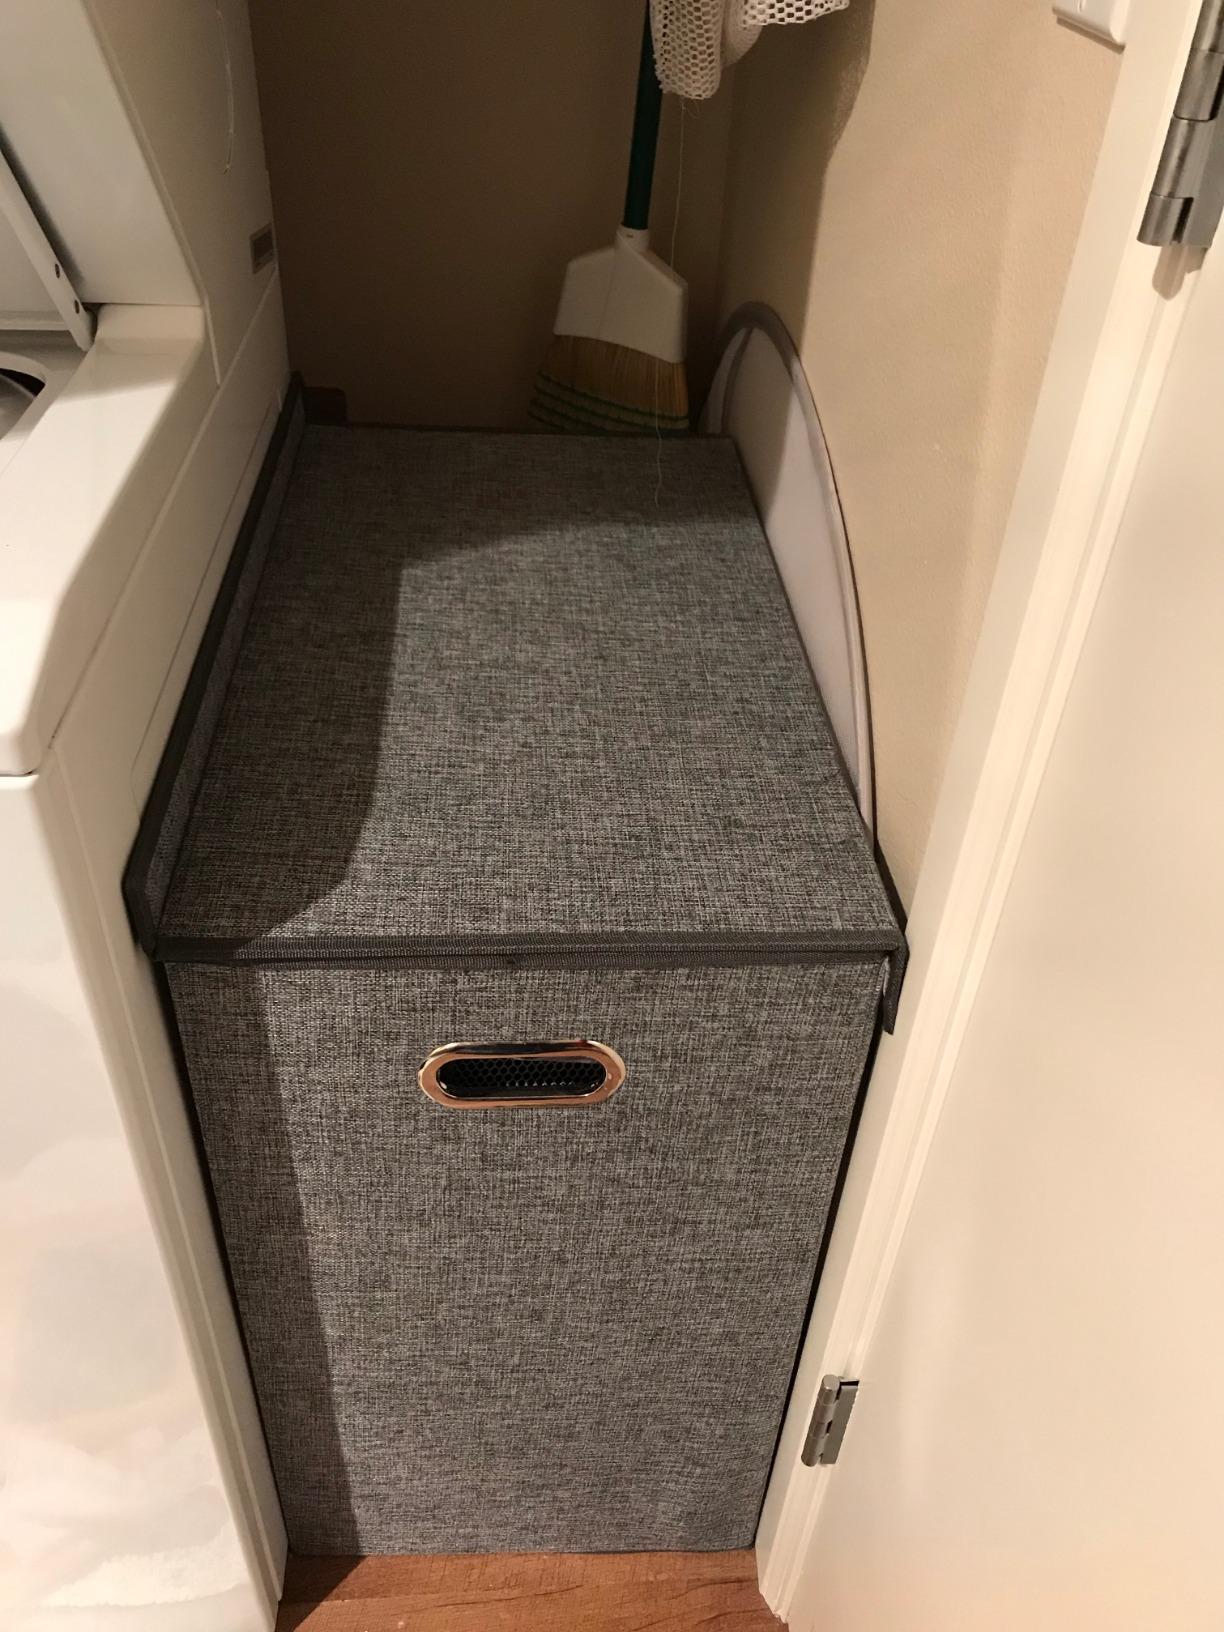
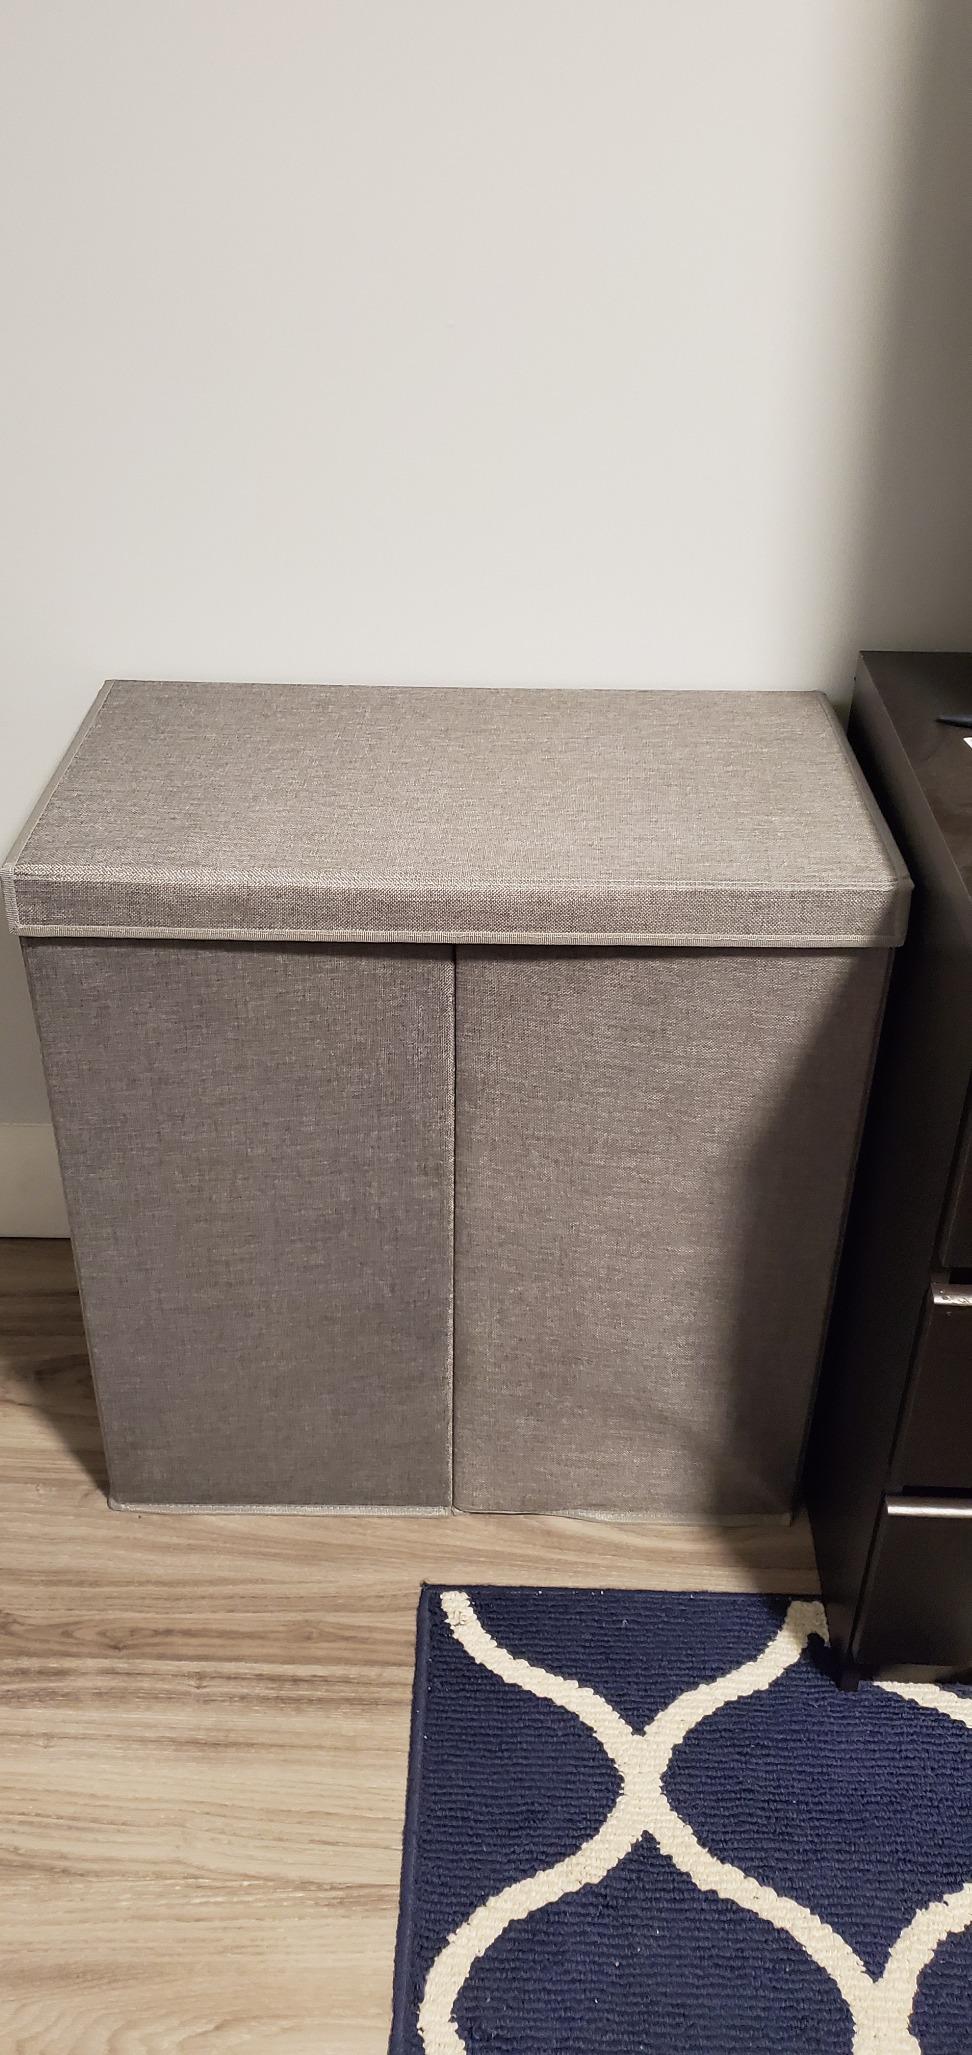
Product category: items_hamper
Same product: yes